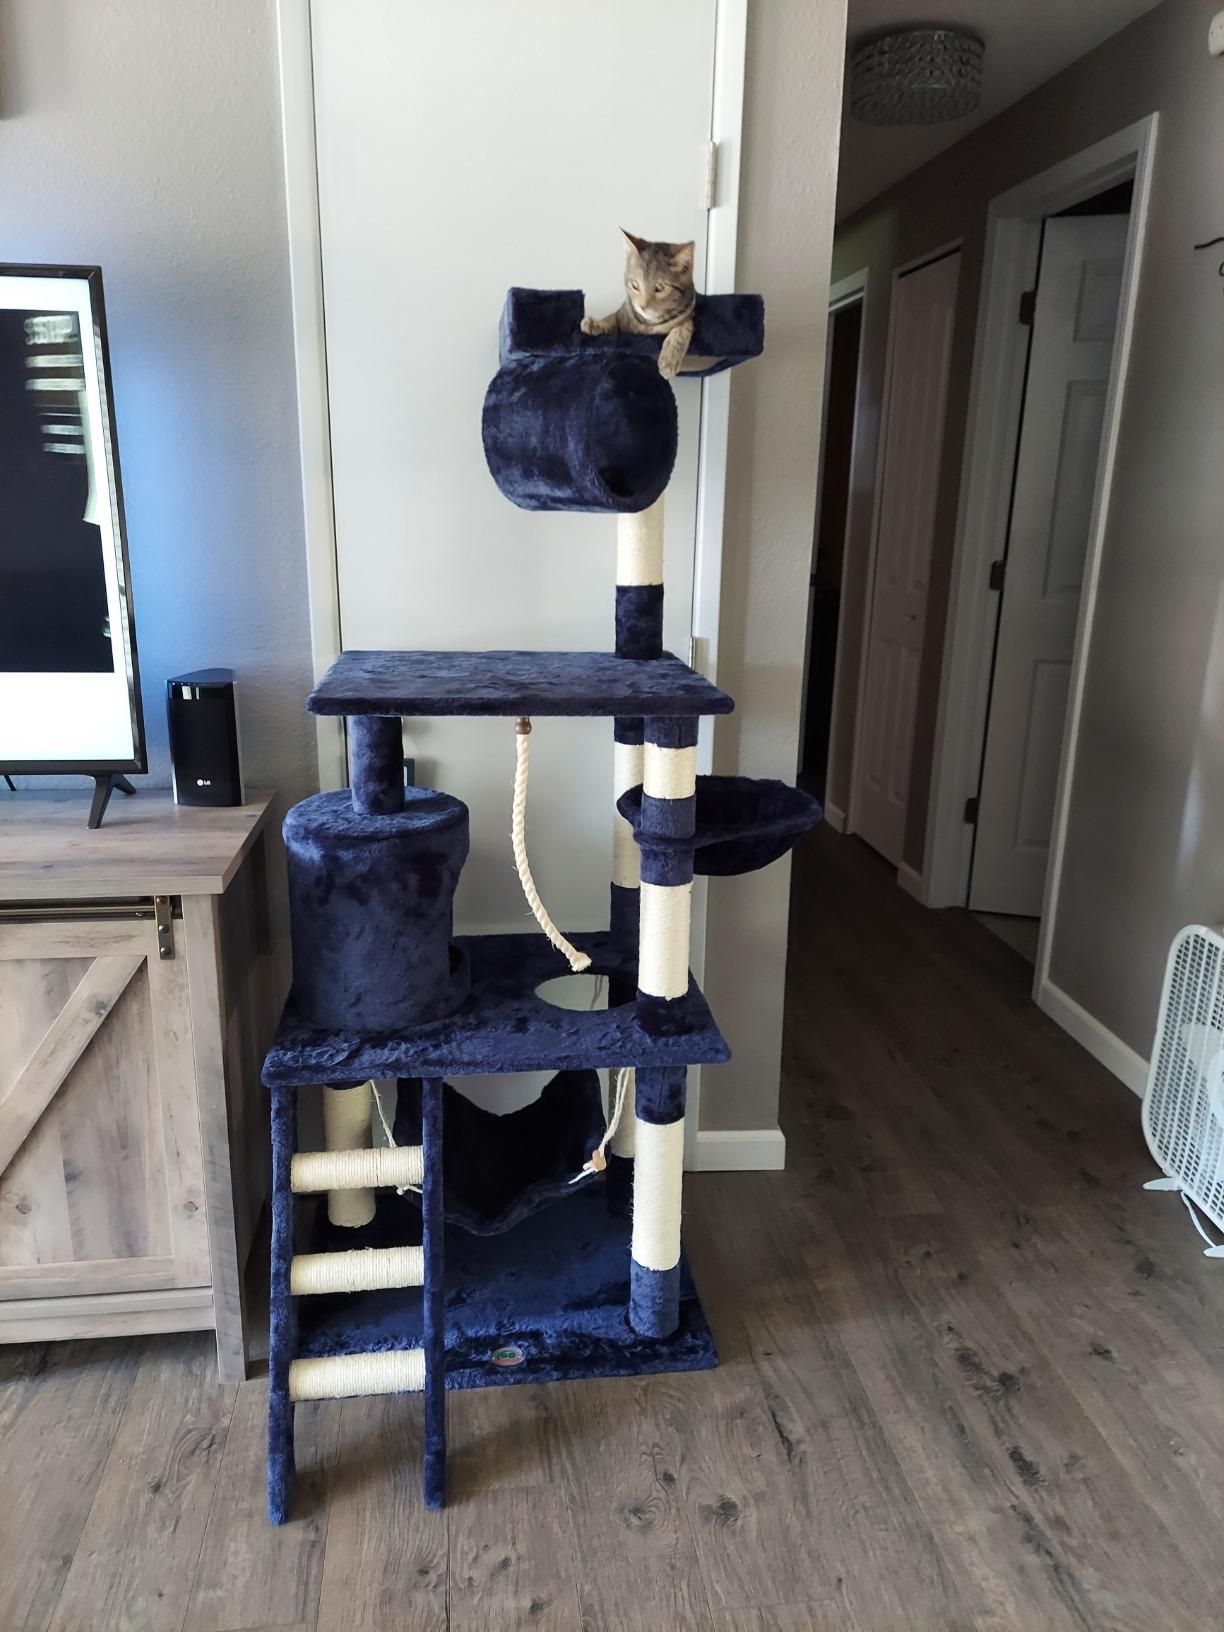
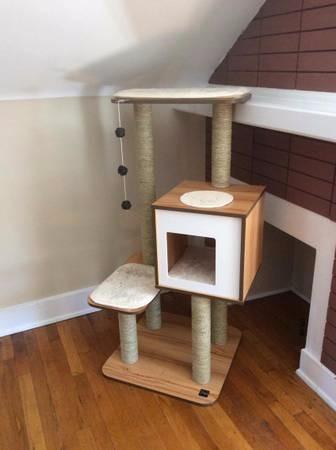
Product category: items_cat tree
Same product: no